Kibble balance

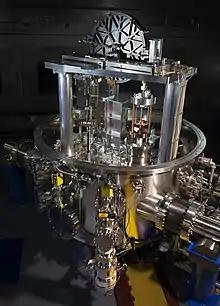
The NIST-4 Kibble balance, which began full operation in early 2015, measured the Planck constant to within 13 parts per billion in 2017, which was accurate enough to assist with the 2019 redefinition of the kilogram.

A Kibble balance (also formerly known as a watt balance) is an electromechanical measuring instrument that measures the weight of a test object very precisely by the electric current and voltage needed to produce a compensating force. It is a metrological instrument that can realize the definition of the kilogram unit of mass based on fundamental constants.